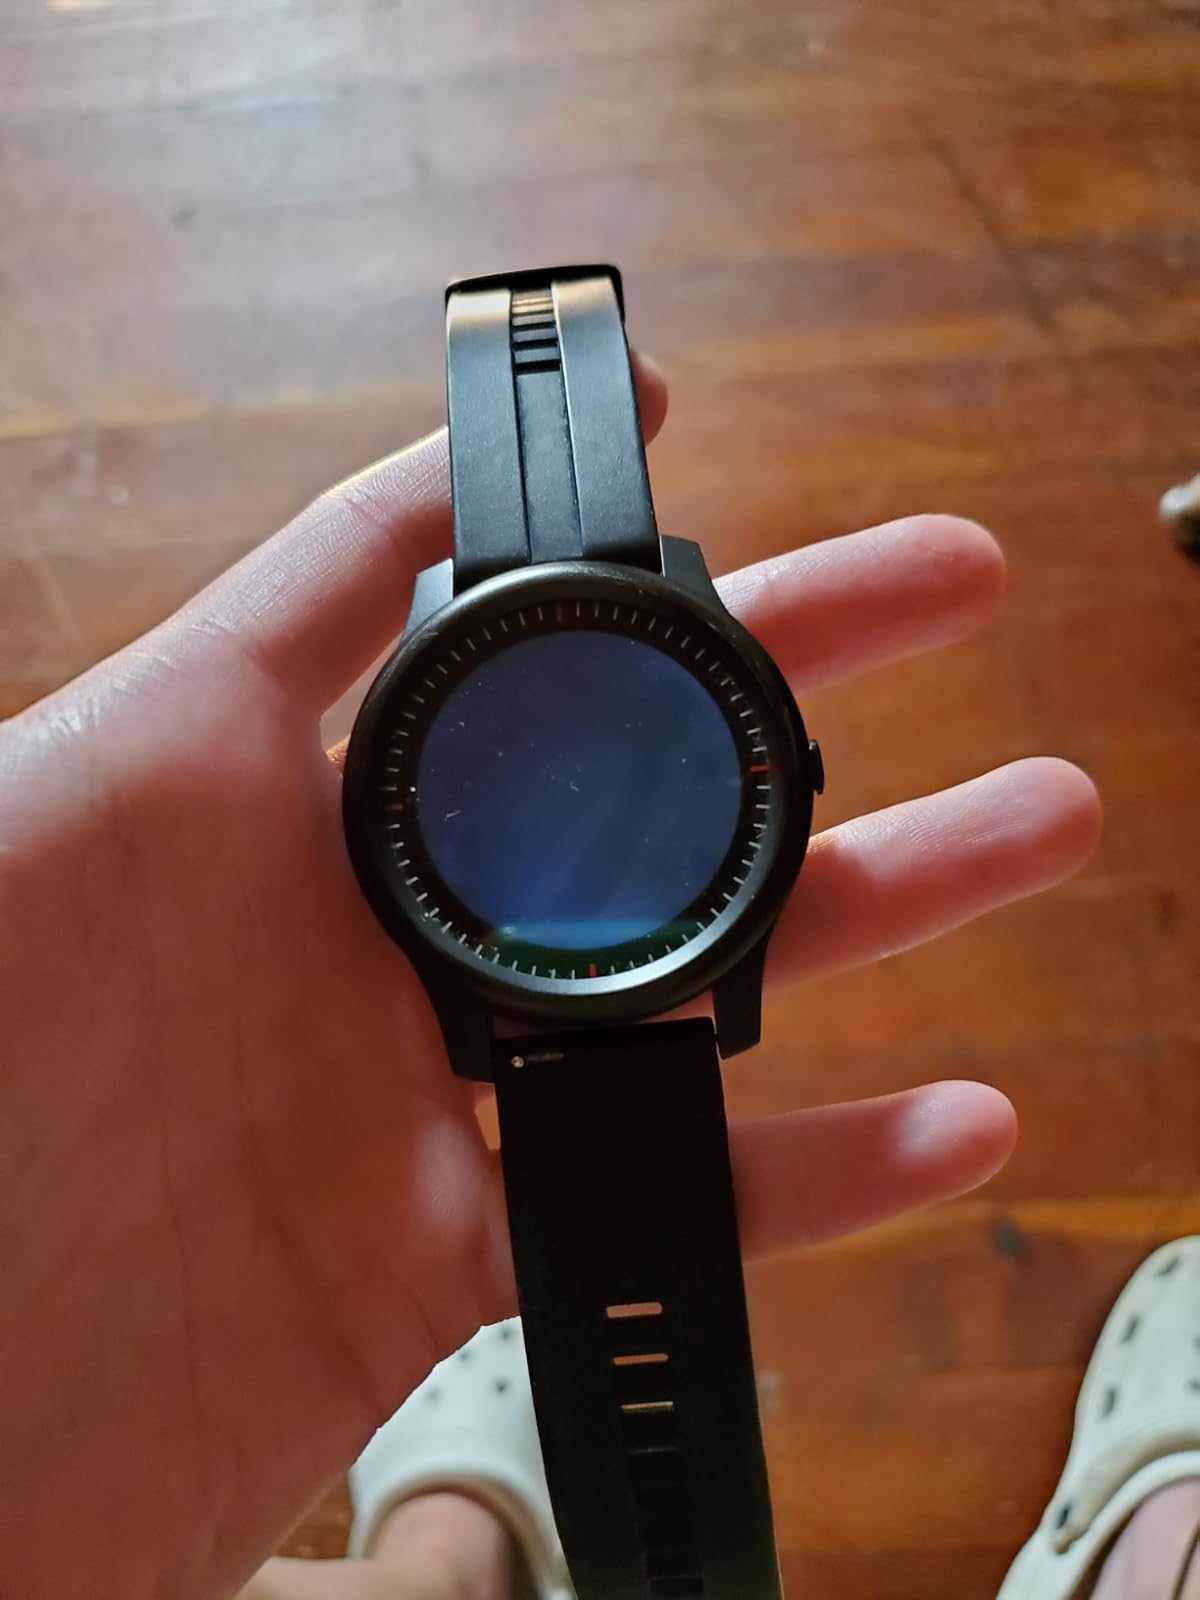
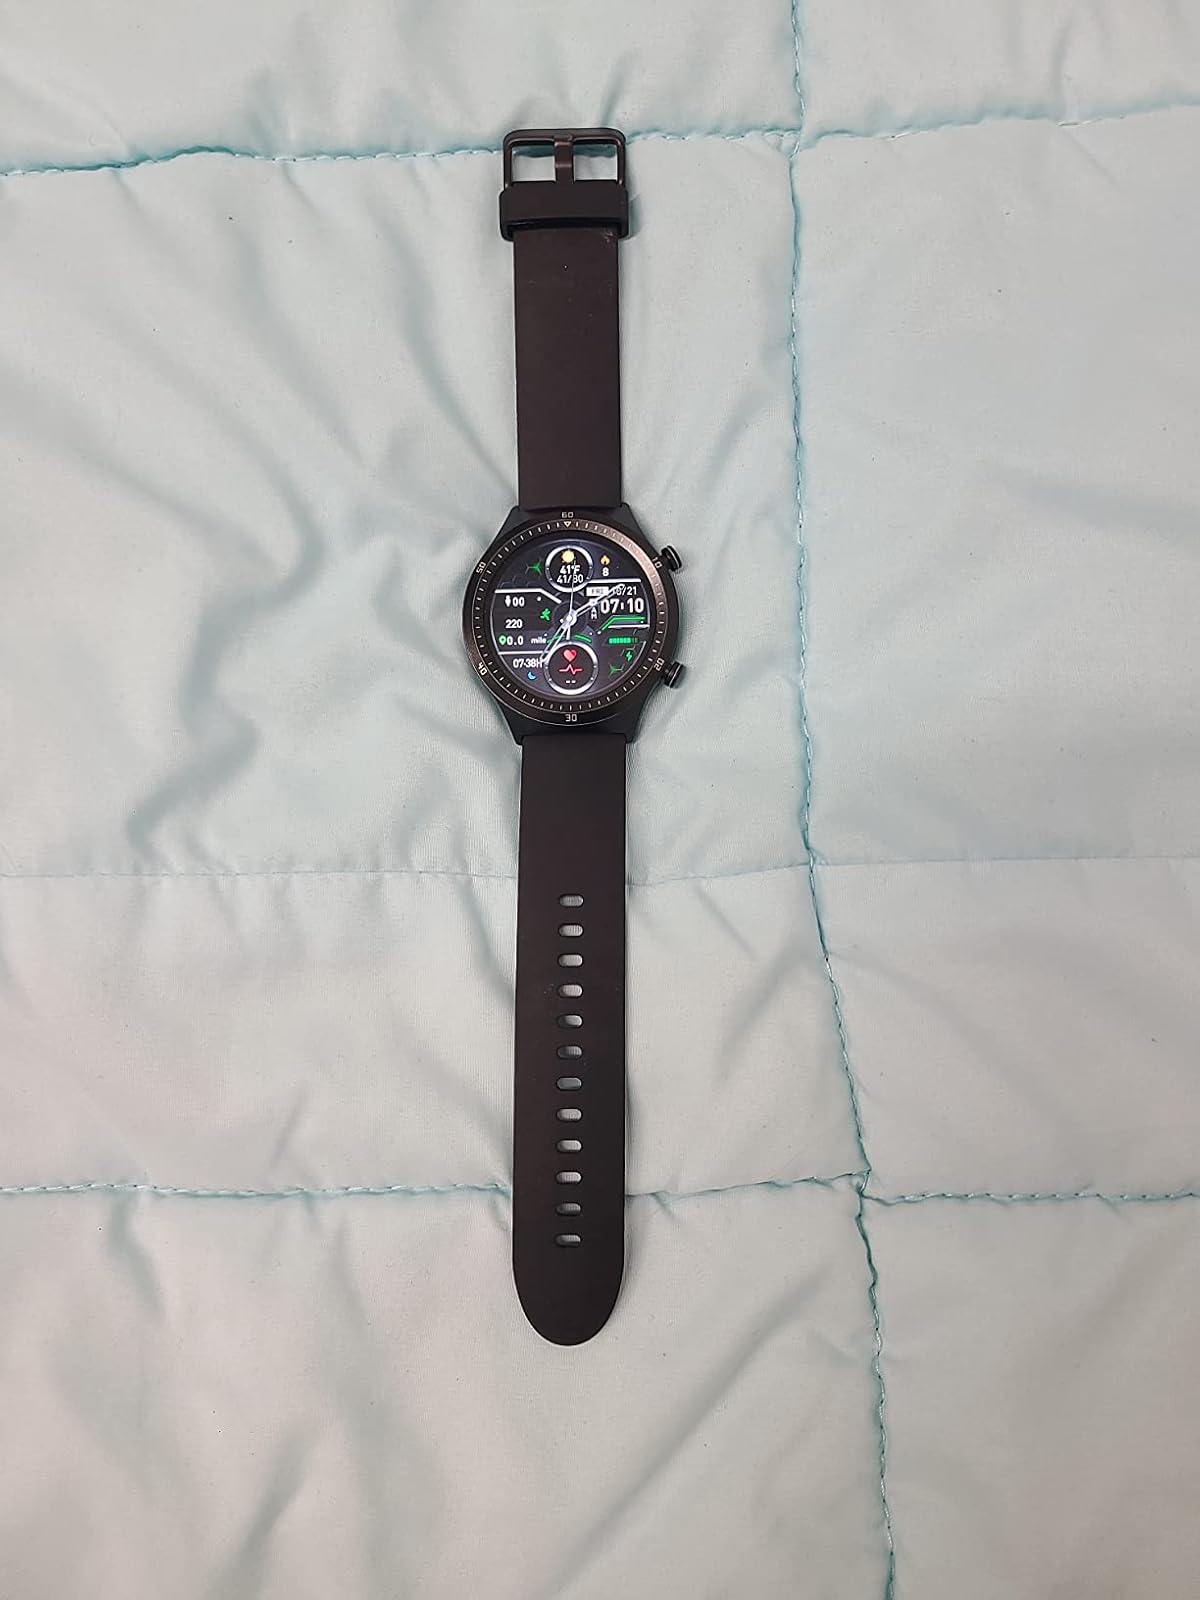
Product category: smartwatch
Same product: no